Yang Gui

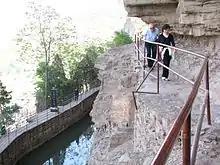
At the Tiger's Mouth Cliff, the Red Flag Canal is built on the side of a cliff.

Lin County was plagued by severe water shortage and frequent droughts. According to the local gazetteer, there were some twenty major droughts that destroyed most crops, in the five centuries before 1920. When Lin County was hit by a severe drought in the summer of 1957, Yang organized the digging of 7,000 wells and water cellars. Two years later, however, the county encountered an unprecedented drought. All four main rivers in the territory, which were the sources of the canals that had been built, ran dry. Most residents had to make long treks to fetch water.